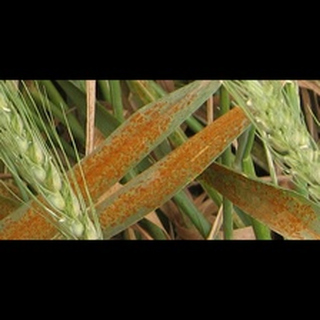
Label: wheat_brown_rust